Vern Gardner

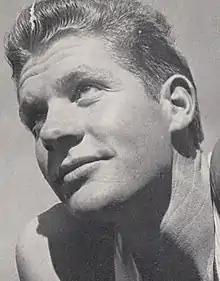
Gardner in 1948

Vern B. Gardner (May 14, 1925 – August 26, 1987) was an American basketball player. He was a two-time consensus All-American at the University of Utah and played three seasons with the Philadelphia Warriors.